Timimus

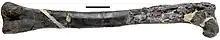
Colour photo of the left femur

The holotype specimen, NMV P186303, was found in a layer of the Eumeralla Formation, dating to the Albian faunal stage in the early Cretaceous, some 106 million years ago. It consists of a left femur of an adult individual.